Nanai people

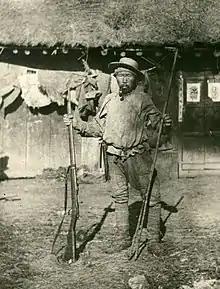
Dersu Uzala, a Goldi hunter, and guide to Russian explorer Vladimir Arsenyev on multiple topographic expeditions in the early 20th century

As described by early visitors (e.g., Jesuit cartographers on the Ussuri River in 1709), the economy of the people living there (who would be classified as Nanai, or possible Udege people, today) was based on fishing. The people lived in villages along the banks of the Ussuri, and spent their entire summers fishing, eating fresh fish in the summer (particularly appreciating the sturgeon), and drying more fish for eating in winter. Fish was used as fodder for those few domestic animals they had (which made the flesh of a locally raised pig almost inedible by visitors with European tastes).